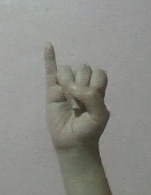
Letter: meem